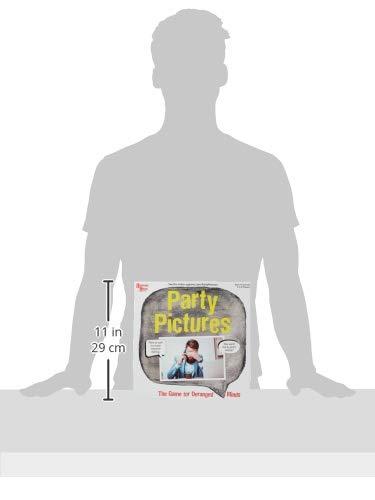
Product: Party Pictures Game
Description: Endless laughter For extra fun – use your own photos.
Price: $14.00
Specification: ProductDimensions:10.5x2x10.5inches|ItemWeight:2.09pounds|ShippingWeight:2.1pounds(Viewshippingratesandpolicies)|ASIN:B07FSKR4M9|Itemmodelnumber:00907|Manufacturerrecommendedage:18yearsandup